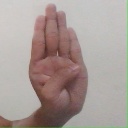
अक्षर: ब